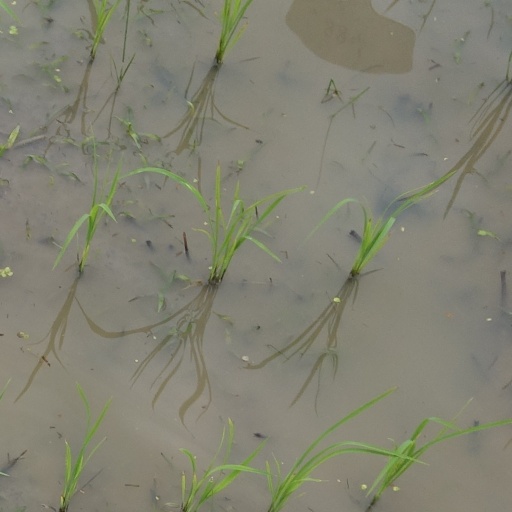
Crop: rice